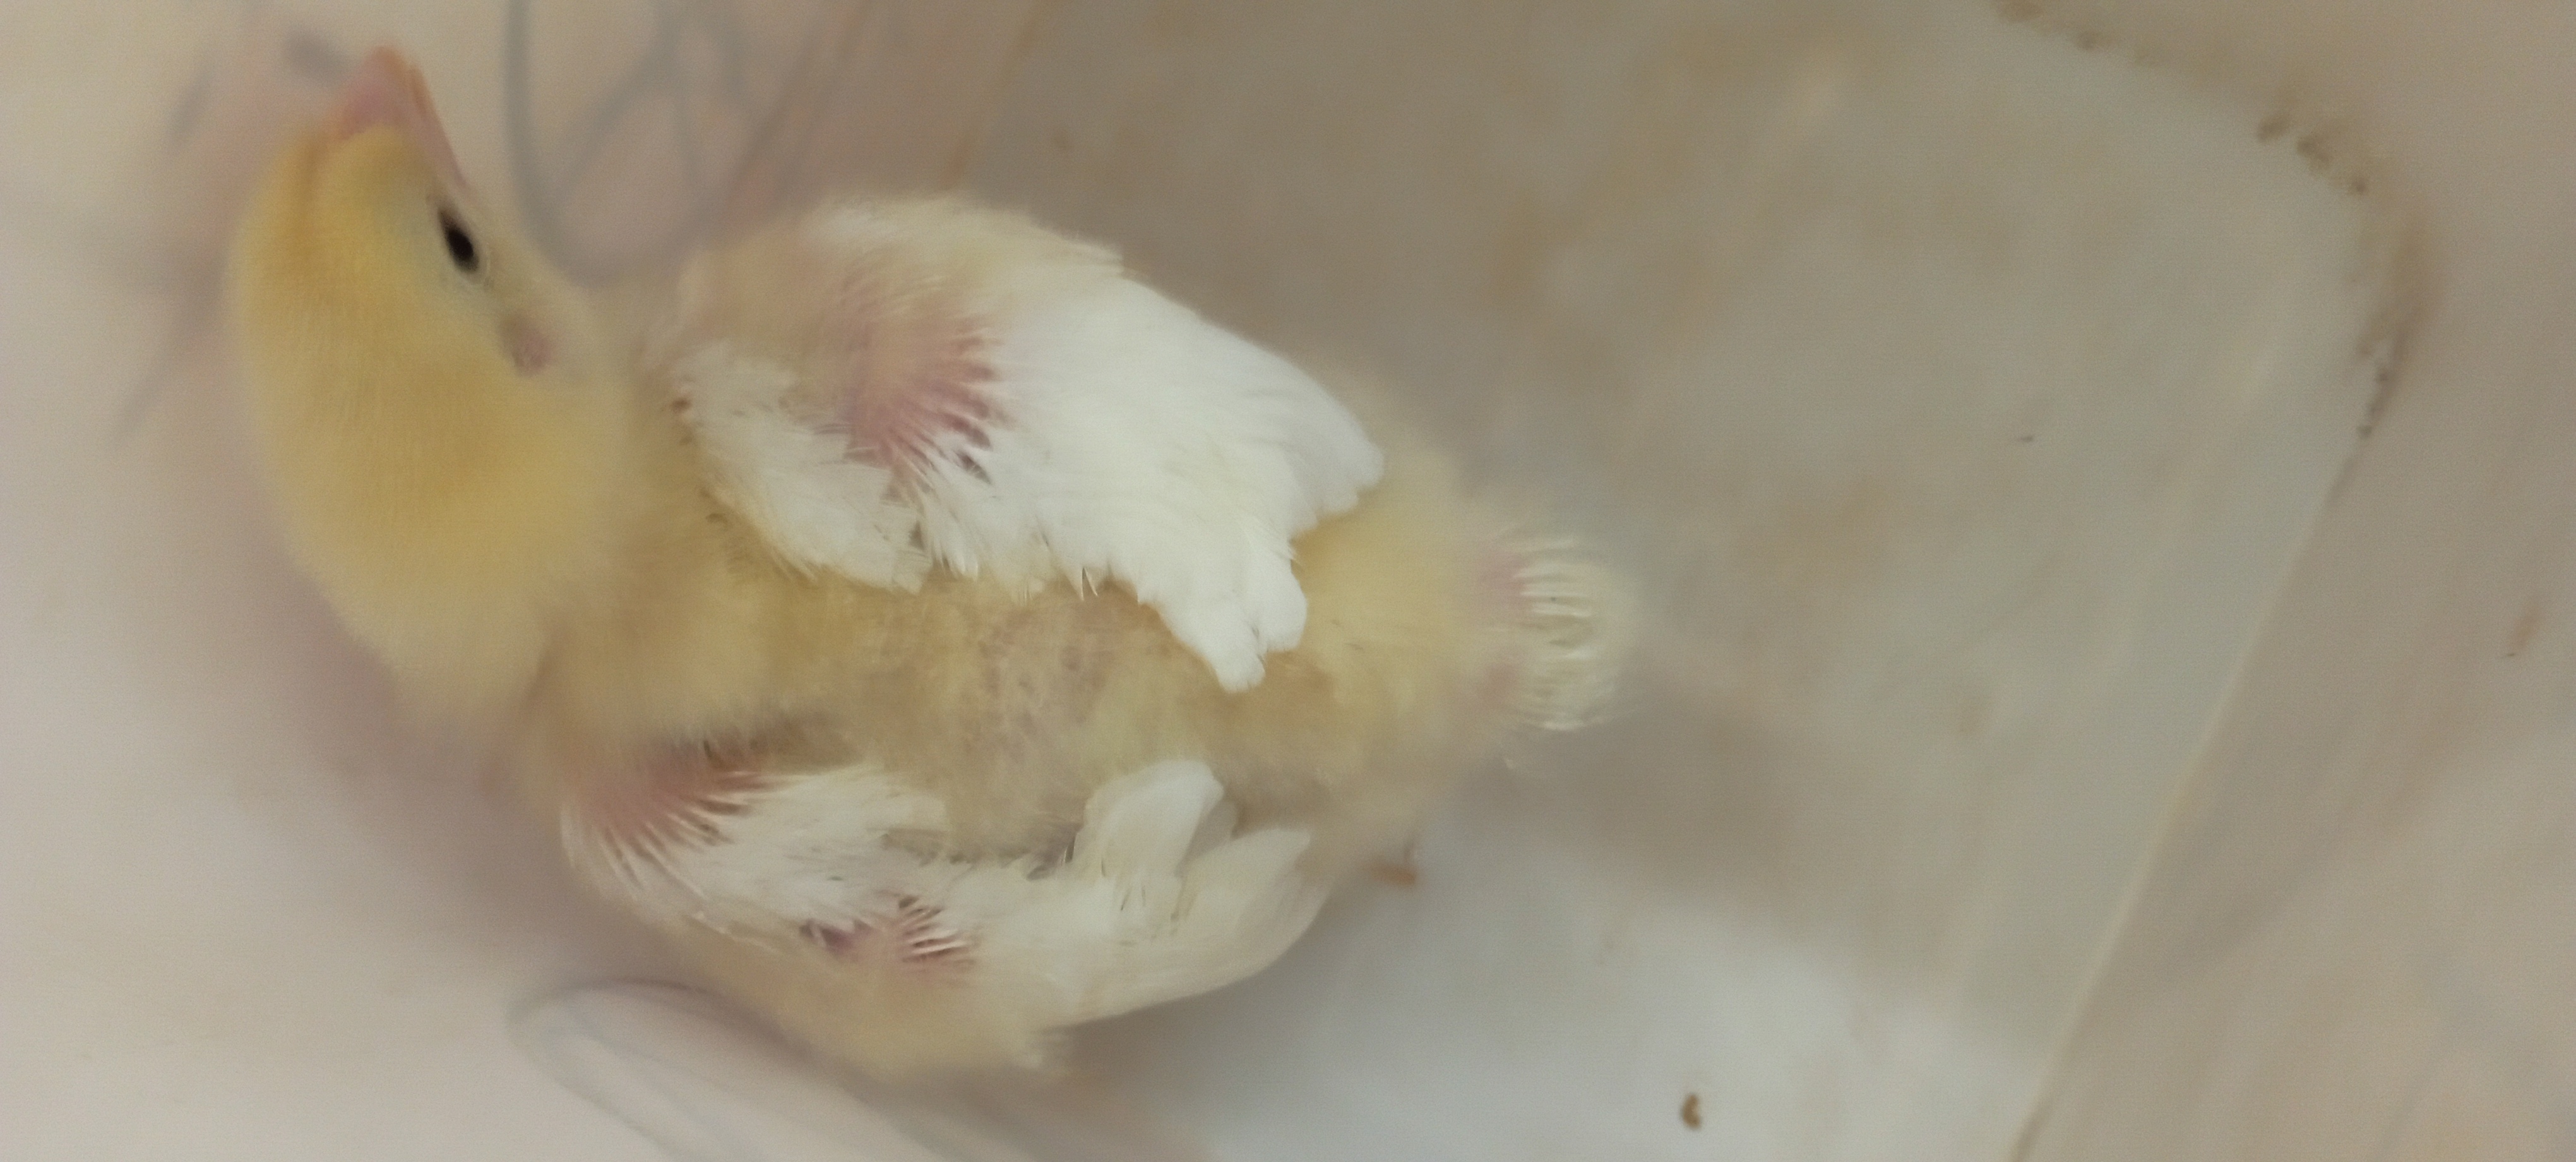
Weight: 392 g